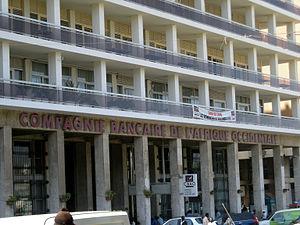
La CBAO Groupe Attijariwafa bank est la première banque sénégalaise, filiale du groupe financier marocain Attijariwafa bank.